Old-fashioned doughnut

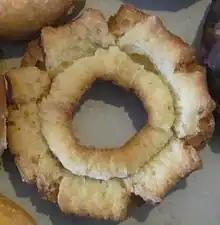

Nineteenth century recipes for "old-fashioned donuts" are made with yeast, but in modern doughnut shops an "old-fashioned doughnut" is usually a cake doughnut. Historically, the terms are used imprecisely, and some controversy has arisen over the meaning of the terms doughnut, cruller and fry cake. Old-fashioned cake doughnuts were sometimes called "fry cakes" in the past.